Mike Goliat

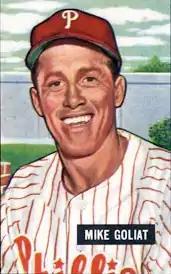

Mike Mitchell Goliat (November 5, 1921 – January 13, 2004) was an American professional baseball second baseman, who played in Major League Baseball (MLB) for the Philadelphia Phillies (1949–51) and St. Louis Browns (1951–52). He batted and threw right-handed, and was listed at tall and .